Jaci Velasquez

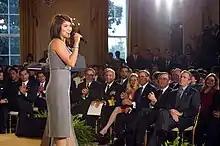
Velasquez performing at the White House in 2002

Jacquelyn Davette "Jaci" Velasquez (born October 15, 1979) is an American actress and contemporary Christian and Latin pop singer and songwriter, performing in both English and Spanish.